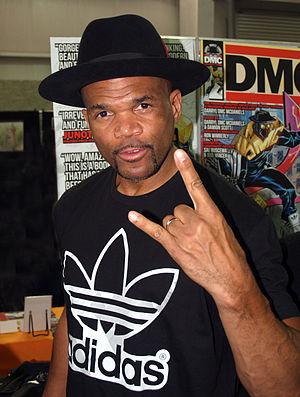
Darryl « D.M.C. » Matthews McDaniels est un rappeur américain né le 31 mai 1964 à Harlem.